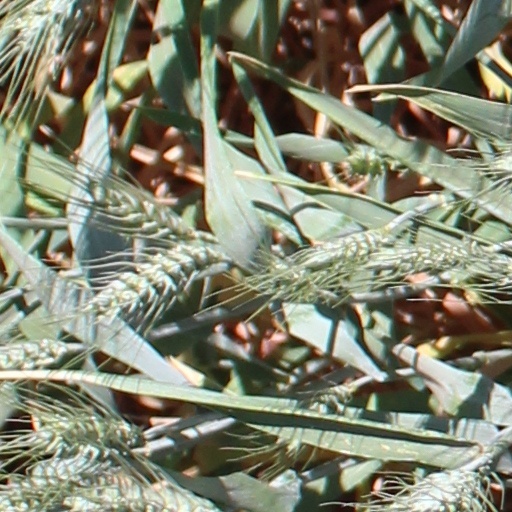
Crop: wheat